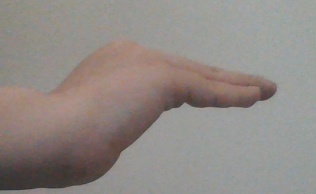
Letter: haa